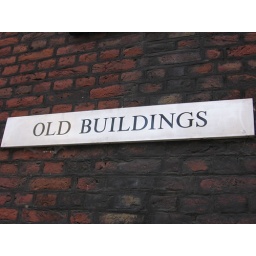
My impression of London encapsulated in a street sign